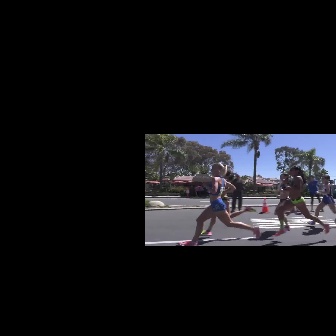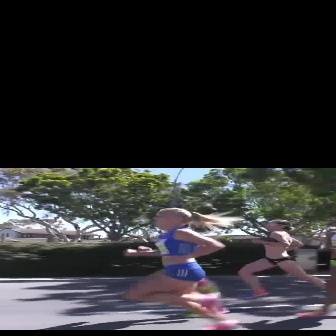
  Please identify the target specified by the bounding box [177,162,261,245] in the first image and locate it in the second image. Return the coordinates in [x_min,y_min,x_max,y_max] format.
Answer: [118,207,240,329]